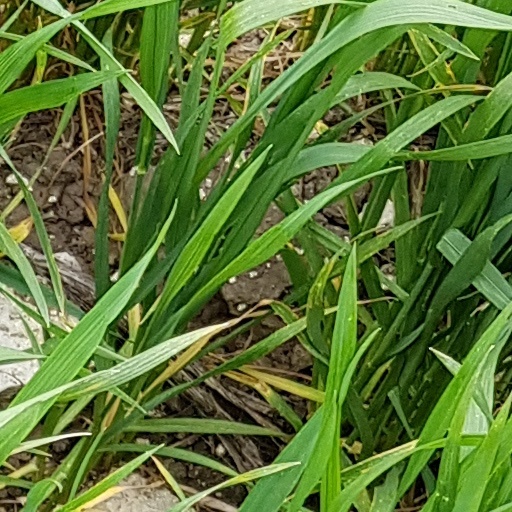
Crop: wheat